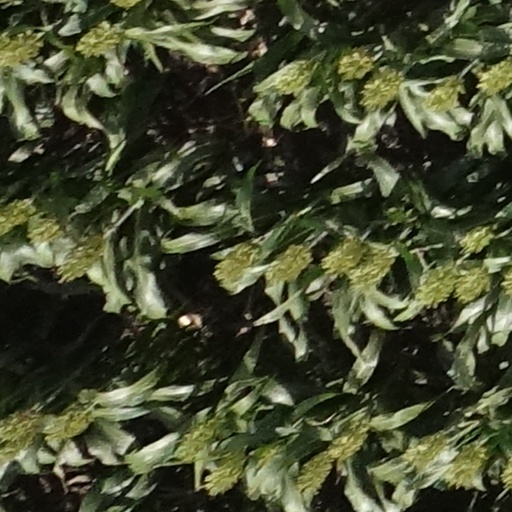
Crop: sorghum